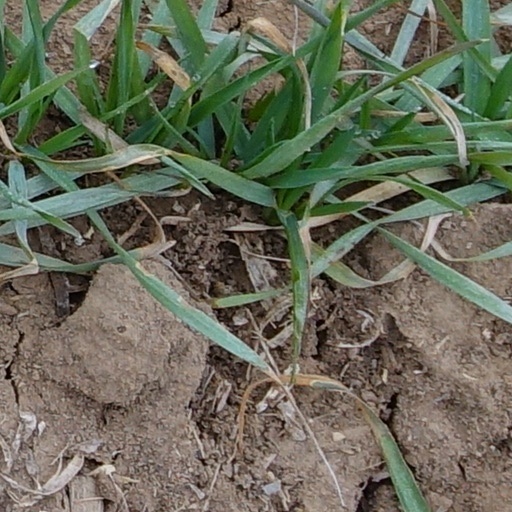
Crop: wheat